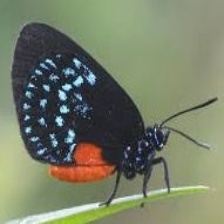
Species: ATALA
Butterfly family (ImageNet category): lycaenid_butterfly